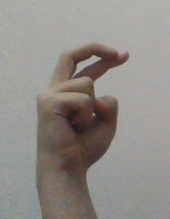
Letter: zay